New Zealand Police

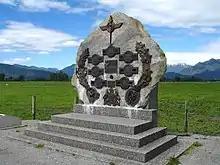
Memorial for the Kowhitirangi Incident

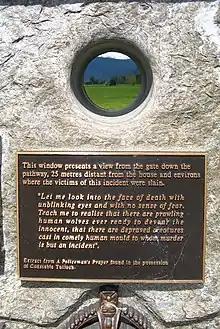
Detail of the memorial

The New Zealand Police operates two Maritime Units, the "Deodar III" in Auckland commissioned in 2007 and its sister the "Lady Elizabeth IV" in Wellington commissioned in 2010. Both Maritime Units are supported by various smaller vessels, including 12 meter high speed RHIBs. Equipped with both medical bays and prisoner transport areas the two main vessels are used for a variety of purposes from attending crime scenes and apprehending offenders to search and rescue, medical emergencies, supporting public events, promoting water safety and facilitating training. Being able to operate past their harbour or gulf bounds the two main vessels are often used for operations, with the "Lady Elizabeth IV" sometimes traveling to Christchurch, New Plymouth or along the coast when required.